Victoria Park, Hamilton, Bermuda

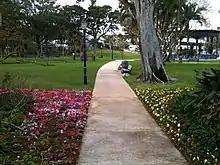
View from northeast entrance

Victoria Park is centrally located in the city of Hamilton, Bermuda (Hamilton is also the capital of Bermuda). It is a public park that is opened daily to the public during daylight hours. It is widely used as an entertainment venue for free concerts and the like. There is also a rather attractive bandstand in the middle of the park, installed in 1889 in commemoration of the Golden Jubilee of Queen Victoria, and renewed in 2008. The park also contains attractive flower gardens and several species of endemic plants and trees. The park takes up a full block, with a number of benches and public restrooms. The park is bordered by Victoria Street, Washington Street, Dundonald Street and Cedar Avenue. It is under the administration of the Corporation of Hamilton.